Catherine Cecil, Countess of Salisbury

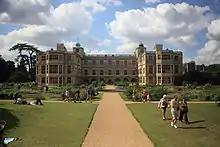
Audley End House

Catherine Cecil, Countess of Salisbury (c.1590 – January 1673), formerly Lady Catherine Howard, granddaughter of Thomas Howard, 4th Duke of Norfolk, member of the House of Howard and was the wife of William Cecil, 2nd Earl of Salisbury of Hatfield House.